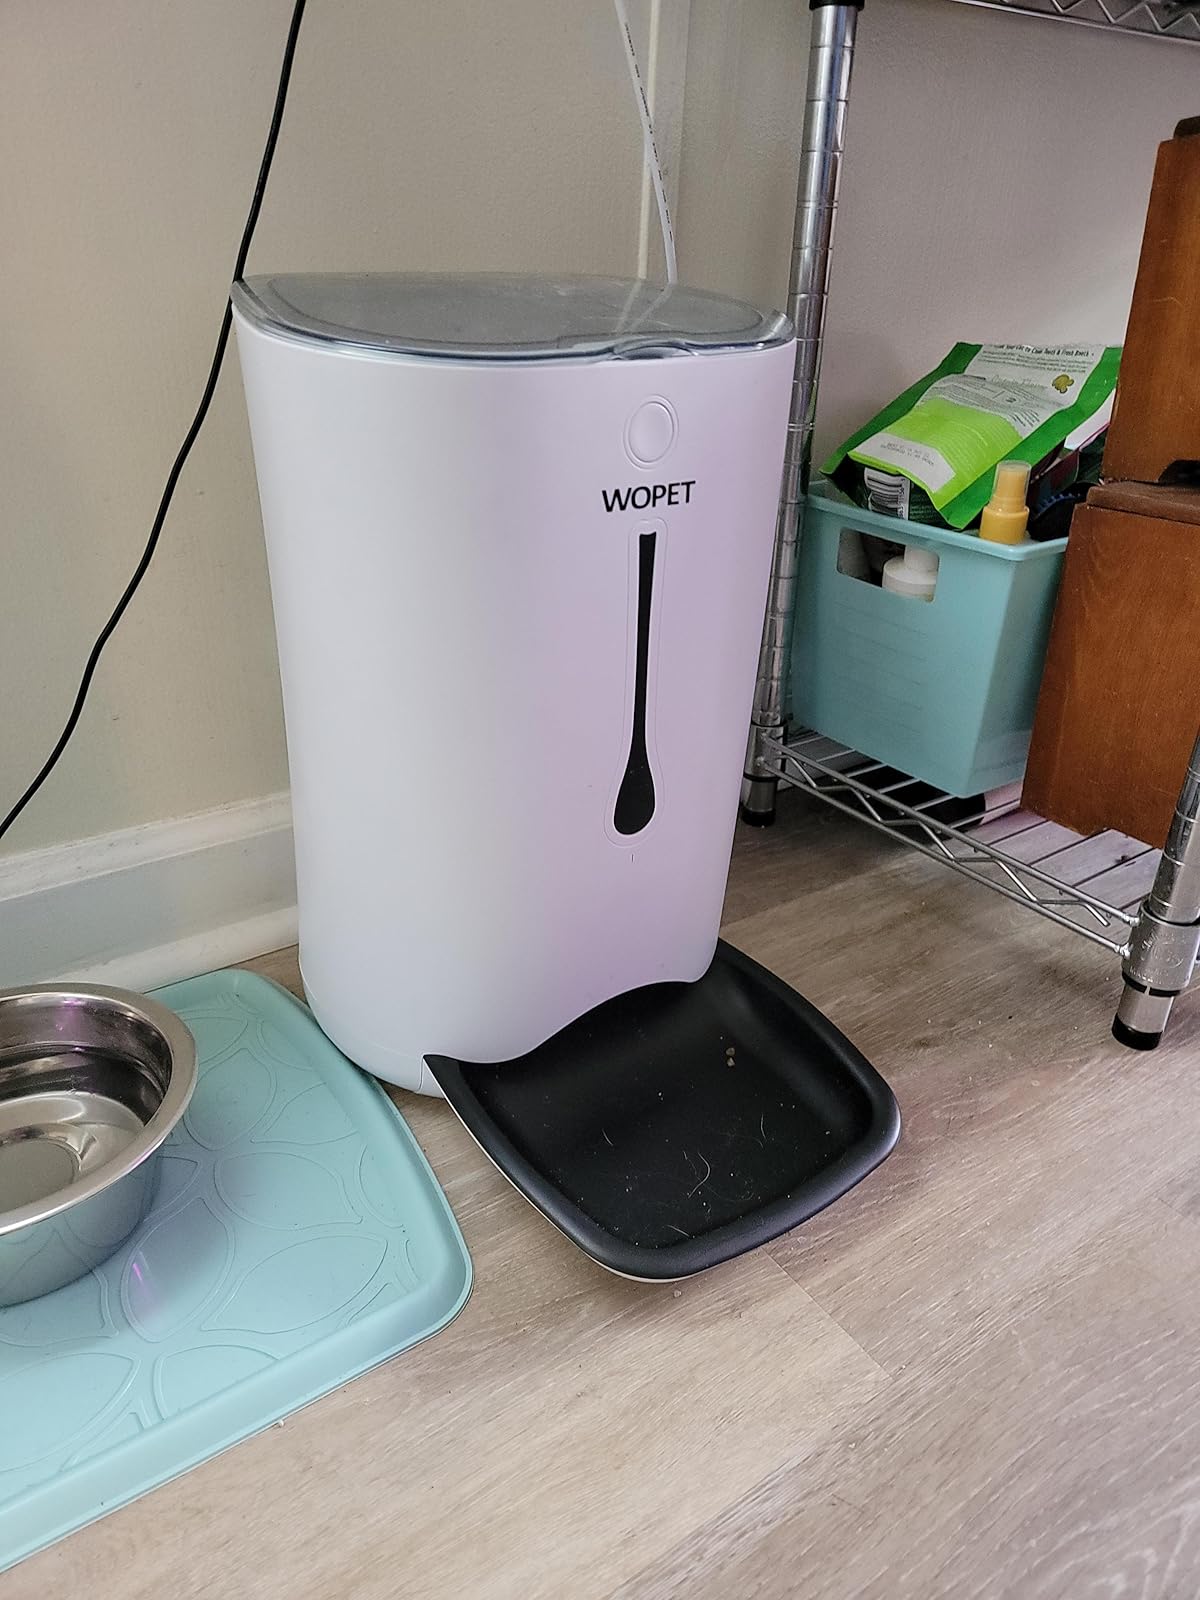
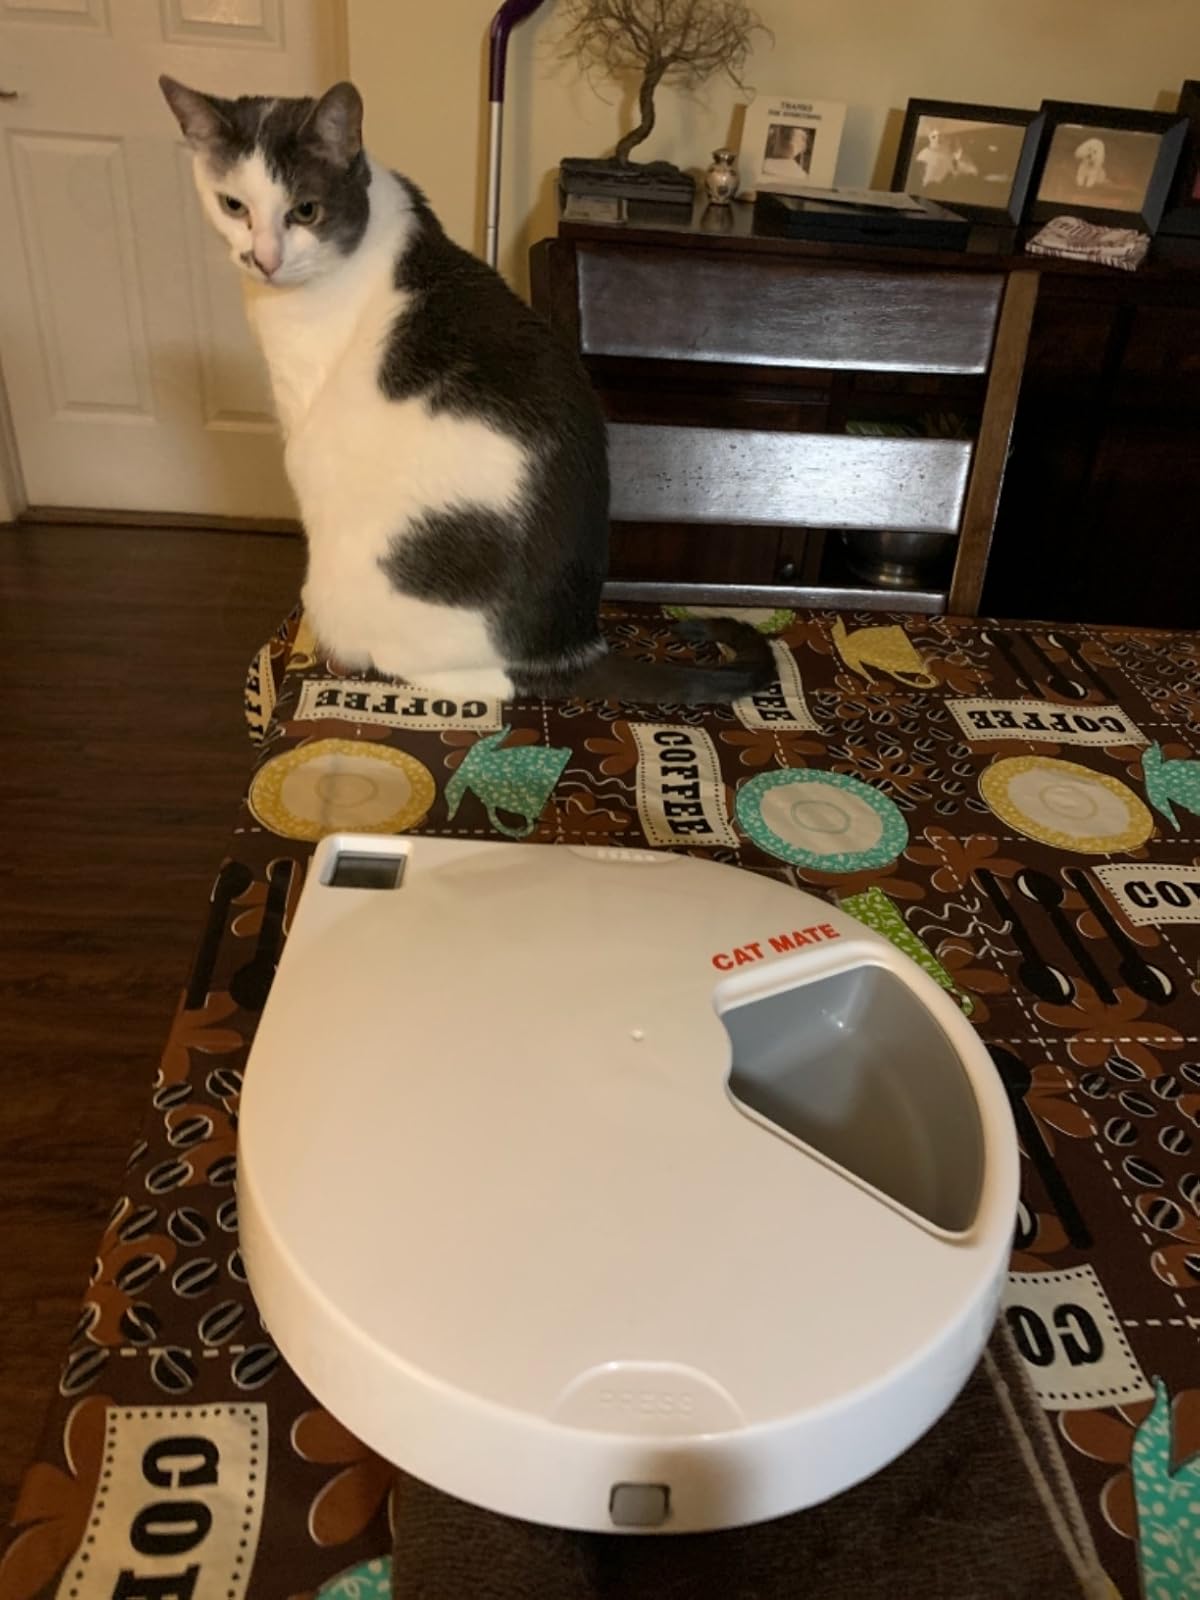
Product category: items_feeder
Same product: no